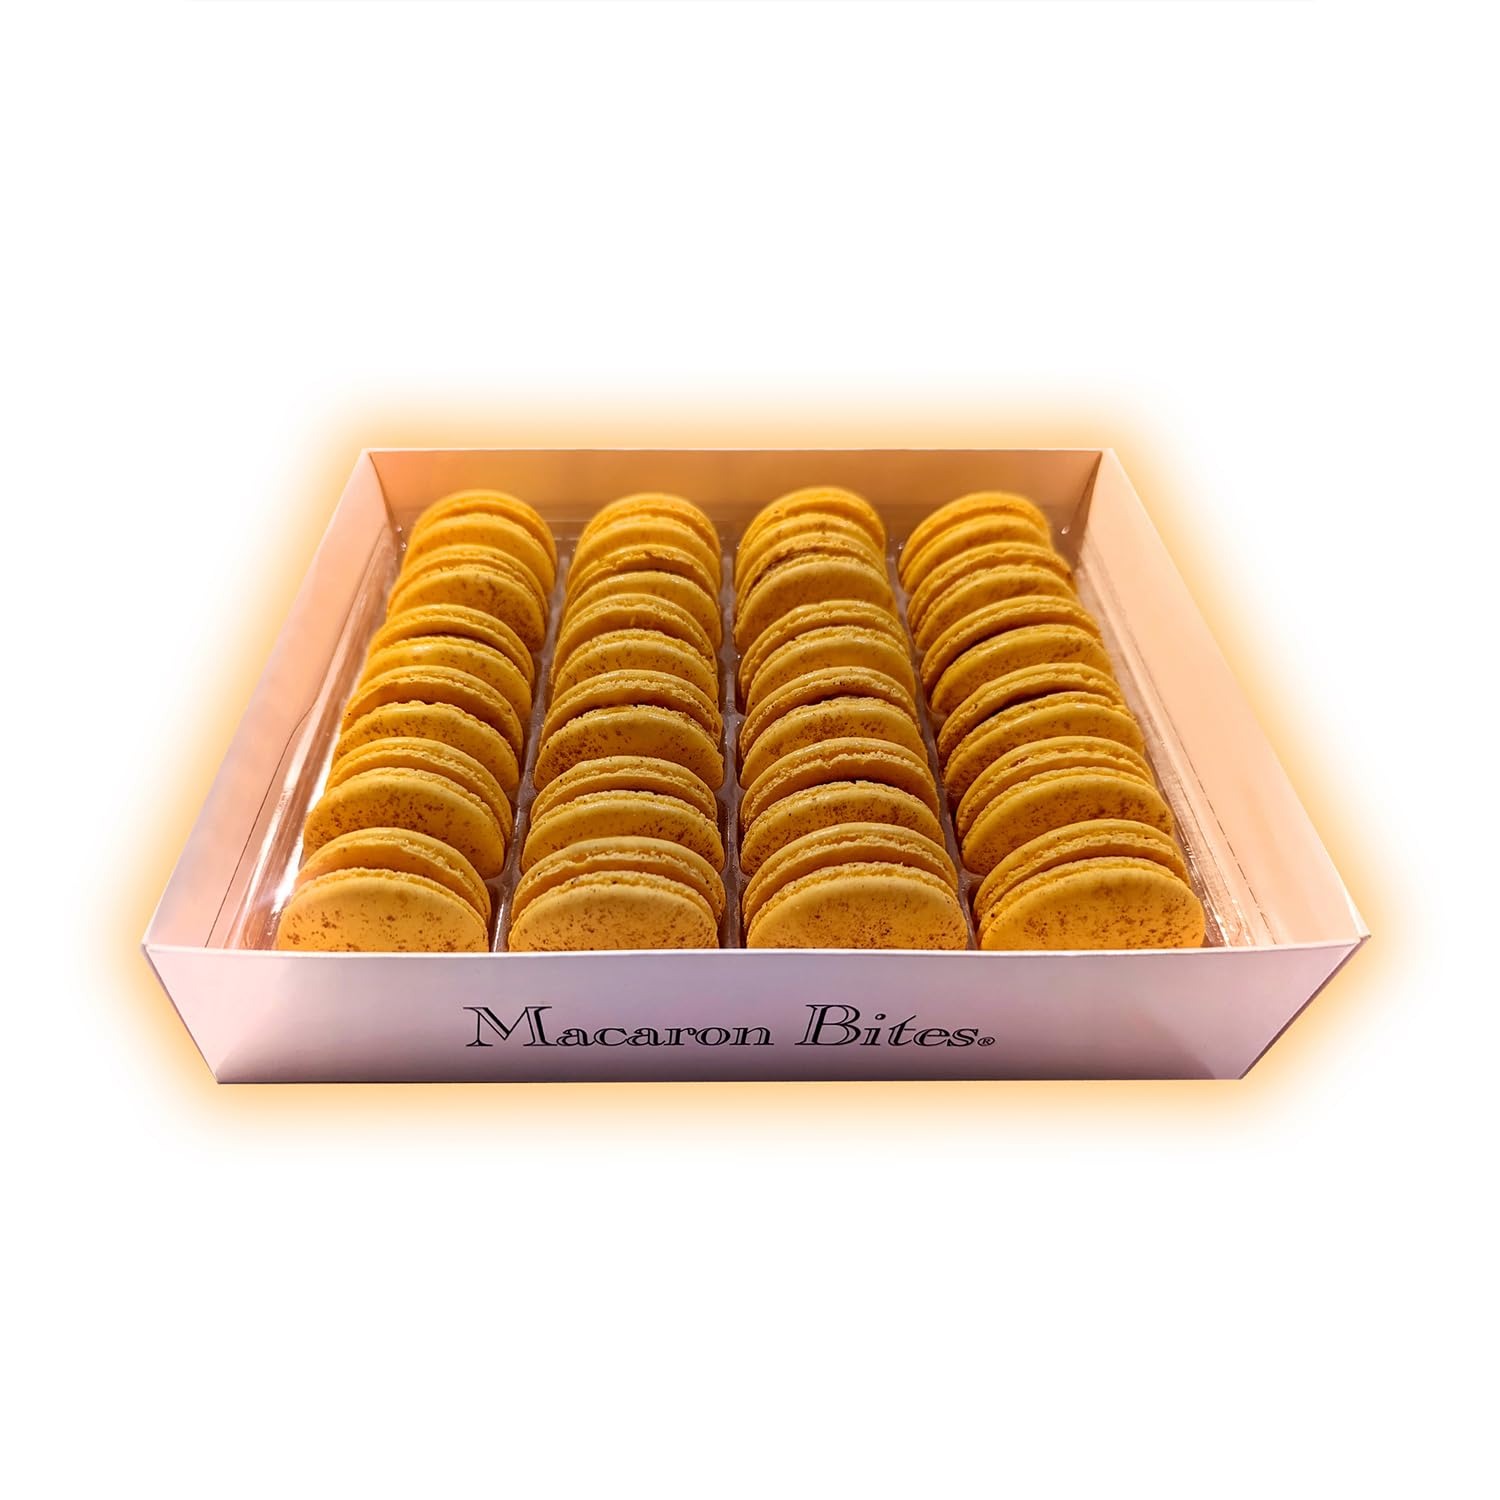
Item Name: Pumpkin Macaron Cookies Gift Box - 24 Count
Bullet Point 1: Elegantly Packaged for Thoughtful Gifting: Our macarons are beautifully arranged in a stylish box, making them an excellent choice for special occasions.
Bullet Point 2: Versatile Gift Idea for Any Celebration: Whether it's a birthday, anniversary, or a simple gesture of appreciation, our macarons make a delightful present for a wide range of occasions.
Bullet Point 3: Ensuring Freshness Every Step of the Way: We take great care in packaging your macarons with multiple layers of cushioning to preserve their flavor during shipping. For optimal taste, refrigerate upon arrival or store in the freezer and remove 30 minutes before serving.
Bullet Point 4: Crafted with Premium Ingredients: Each macaron is handcrafted using carefully selected, natural ingredients. We pride ourselves on sourcing the finest ingredients from around the world to create a truly tempting taste experience.
Bullet Point 5: Irresistible Array of Flavors: Explore our macarons and indulge your taste buds in a delightful variety of flavors.
Product Description: Indulge in the Irresistible Delight of Macaron Bites - Box of 24 Pumpkin Macarons Elevate your gatherings with our exquisite Macaron Bites - the perfect addition to any occasion. Crafted with utmost care, our French Macarons feature two meringue-like cookies boasting a delicate, crunchy exterior, while their moist and cake-like interior is a true delight. Each macaron is expertly filled with creamy and exotic flavors, sourced from the finest ingredients across the globe. Our French Macarons offer a chic and sophisticated alternative, adding a touch of elegance to your next special event. With their tempting fillings and wide range of vibrant colors, they are sure to please your discerning guests. Prepare for an unforgettable experience as you savor a taste of heaven with our tantalizing macarons. Elevate your gatherings and treat your guests to an experience they will cherish forever. Try our Macaron Bites - Pumpkin French Macarons today!
Value: 1.0
Unit: Count

Price: 39.97